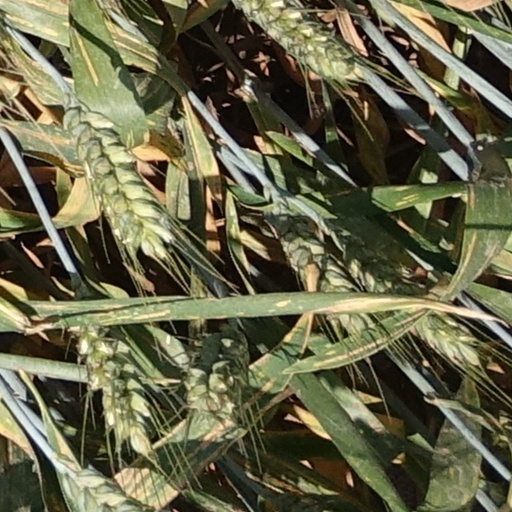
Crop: wheat